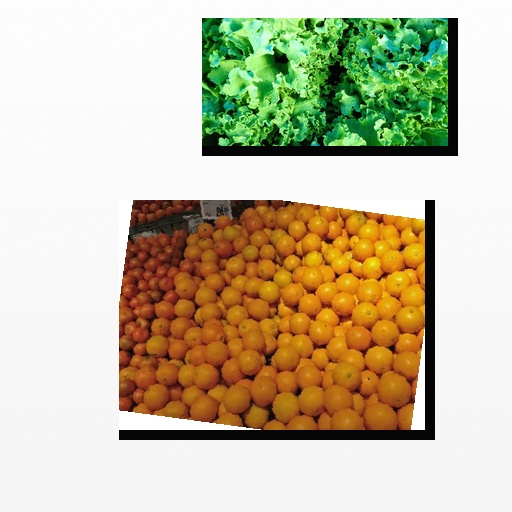
Food items: orange, lettuce